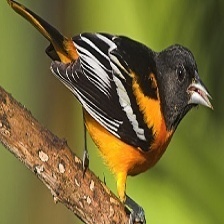
Species: BALTIMORE ORIOLE
Scientific name: ICTERUS GALBULA